Battle of Püchen

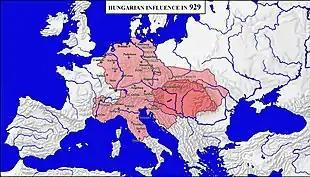
Hungary and the regions which paid tribute or protection money to it between 926-932

In the winter of the year 920, the Hungarians appear first in Burgundy, then in the Italian Kingdom, in Lombardy, coming from North-West or West, which is West Francia. This route will be used by them in other years too, for example in 937 and 954. The majority of the historians conclude that the Italian campaign from 920 was made by the Hungarians which defeated Henry the Fowler and plundered Lotharingia and France, now in their way towards home. Besides that, Italy seemed to be an obvious return route for the Hungarians – because its emperor, Berengar I, was one of their most loyal ally. They had another reason as well–some of the Italians were discontented with Berengar, and invited the king of Upper Burgundy, Rudolf II to be their ruler. So, Rudolf II attacked Italy through Lombardy. Since Berengar paid tribute to the Hungarians, and in exchange they committed themselves to defend him against his enemies; furthermore, the emperor had many personal friends among the Hungarian commanders. It is certain that he sent envoys to the Hungarians, which were in France, to help him against Rudolf. This is why in February 920, the returning Hungarian army reached from behind the army of the Burgundian king and his Italian allies, and defeated them, and then plundered the surroundings of those Italian cities (for example Bergamo), which supported Rudolf. Despite his defeat, Rudolf II continued to be the candidate for the Italian throne, supported the Italian revolts, and attacked Italy, and Berengar used again the Hungarian troops against them. For example, in 921 Hungarian troops led by Dursac and Bogát defeated the Italian insurgents between Brescia and Verona, and on 24 March 924 the Magyar forces led by Szalárd occupied Pavia, the Italian kingdoms capital, at the request of Berengar, because the city became supporter of Rudolf II. Despite this help, Berengar I was assassinated on 7 April 924 in Verona, and finally Rudolf II was elected as king of Italy. But soon, the Italians revolted against him too, and in 926 he was defeated and forced to renounce from the Italian kingdom, by his former ally, Hugh of Arles, allied with the Hungarians. Hugh of Arles became king of Italy, and the price was that he started to pay a tribute to the Hungarians.